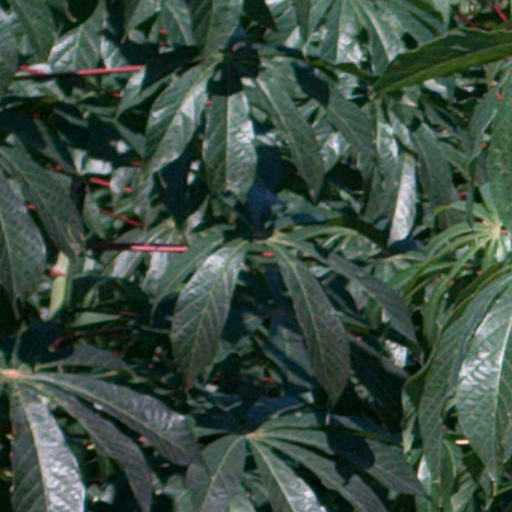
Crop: cassava